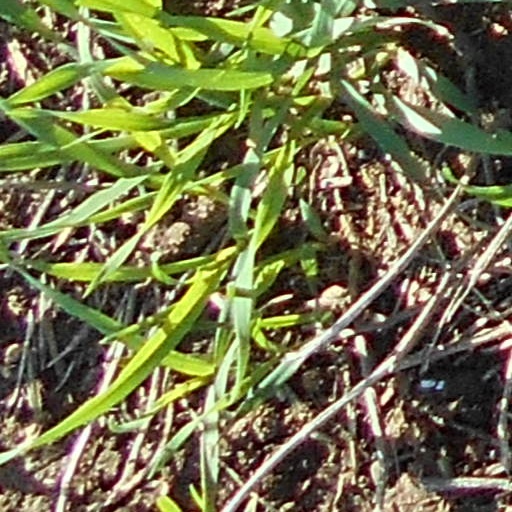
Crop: wheat